Chung Li-ho

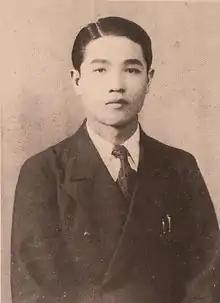

Chung Li-ho ( (pinyin Zhong Lihe), Hakka transliteration: Chûng Lî-fò or Tsûng Li-fô) December 15, 1915 – August 4, 1960, was a writer from Taiwan famous mainly for fiction. He was a Liudui Hakka, born in Gaoshu Township, Pingtung in 1915, who moved with his parents to a newly purchased fruit and coffee plantation in Meinong in around 1932. Eloping with a woman because their same-surname relationship was taboo in their community, he resided in Japanese-occupied China – Shenyang and Beijing – between 1938 and 1946. He died of pulmonary tuberculosis at the age of 44 in Meinong whilst revising his last and possibly finest work, a novella entitled "Rain".